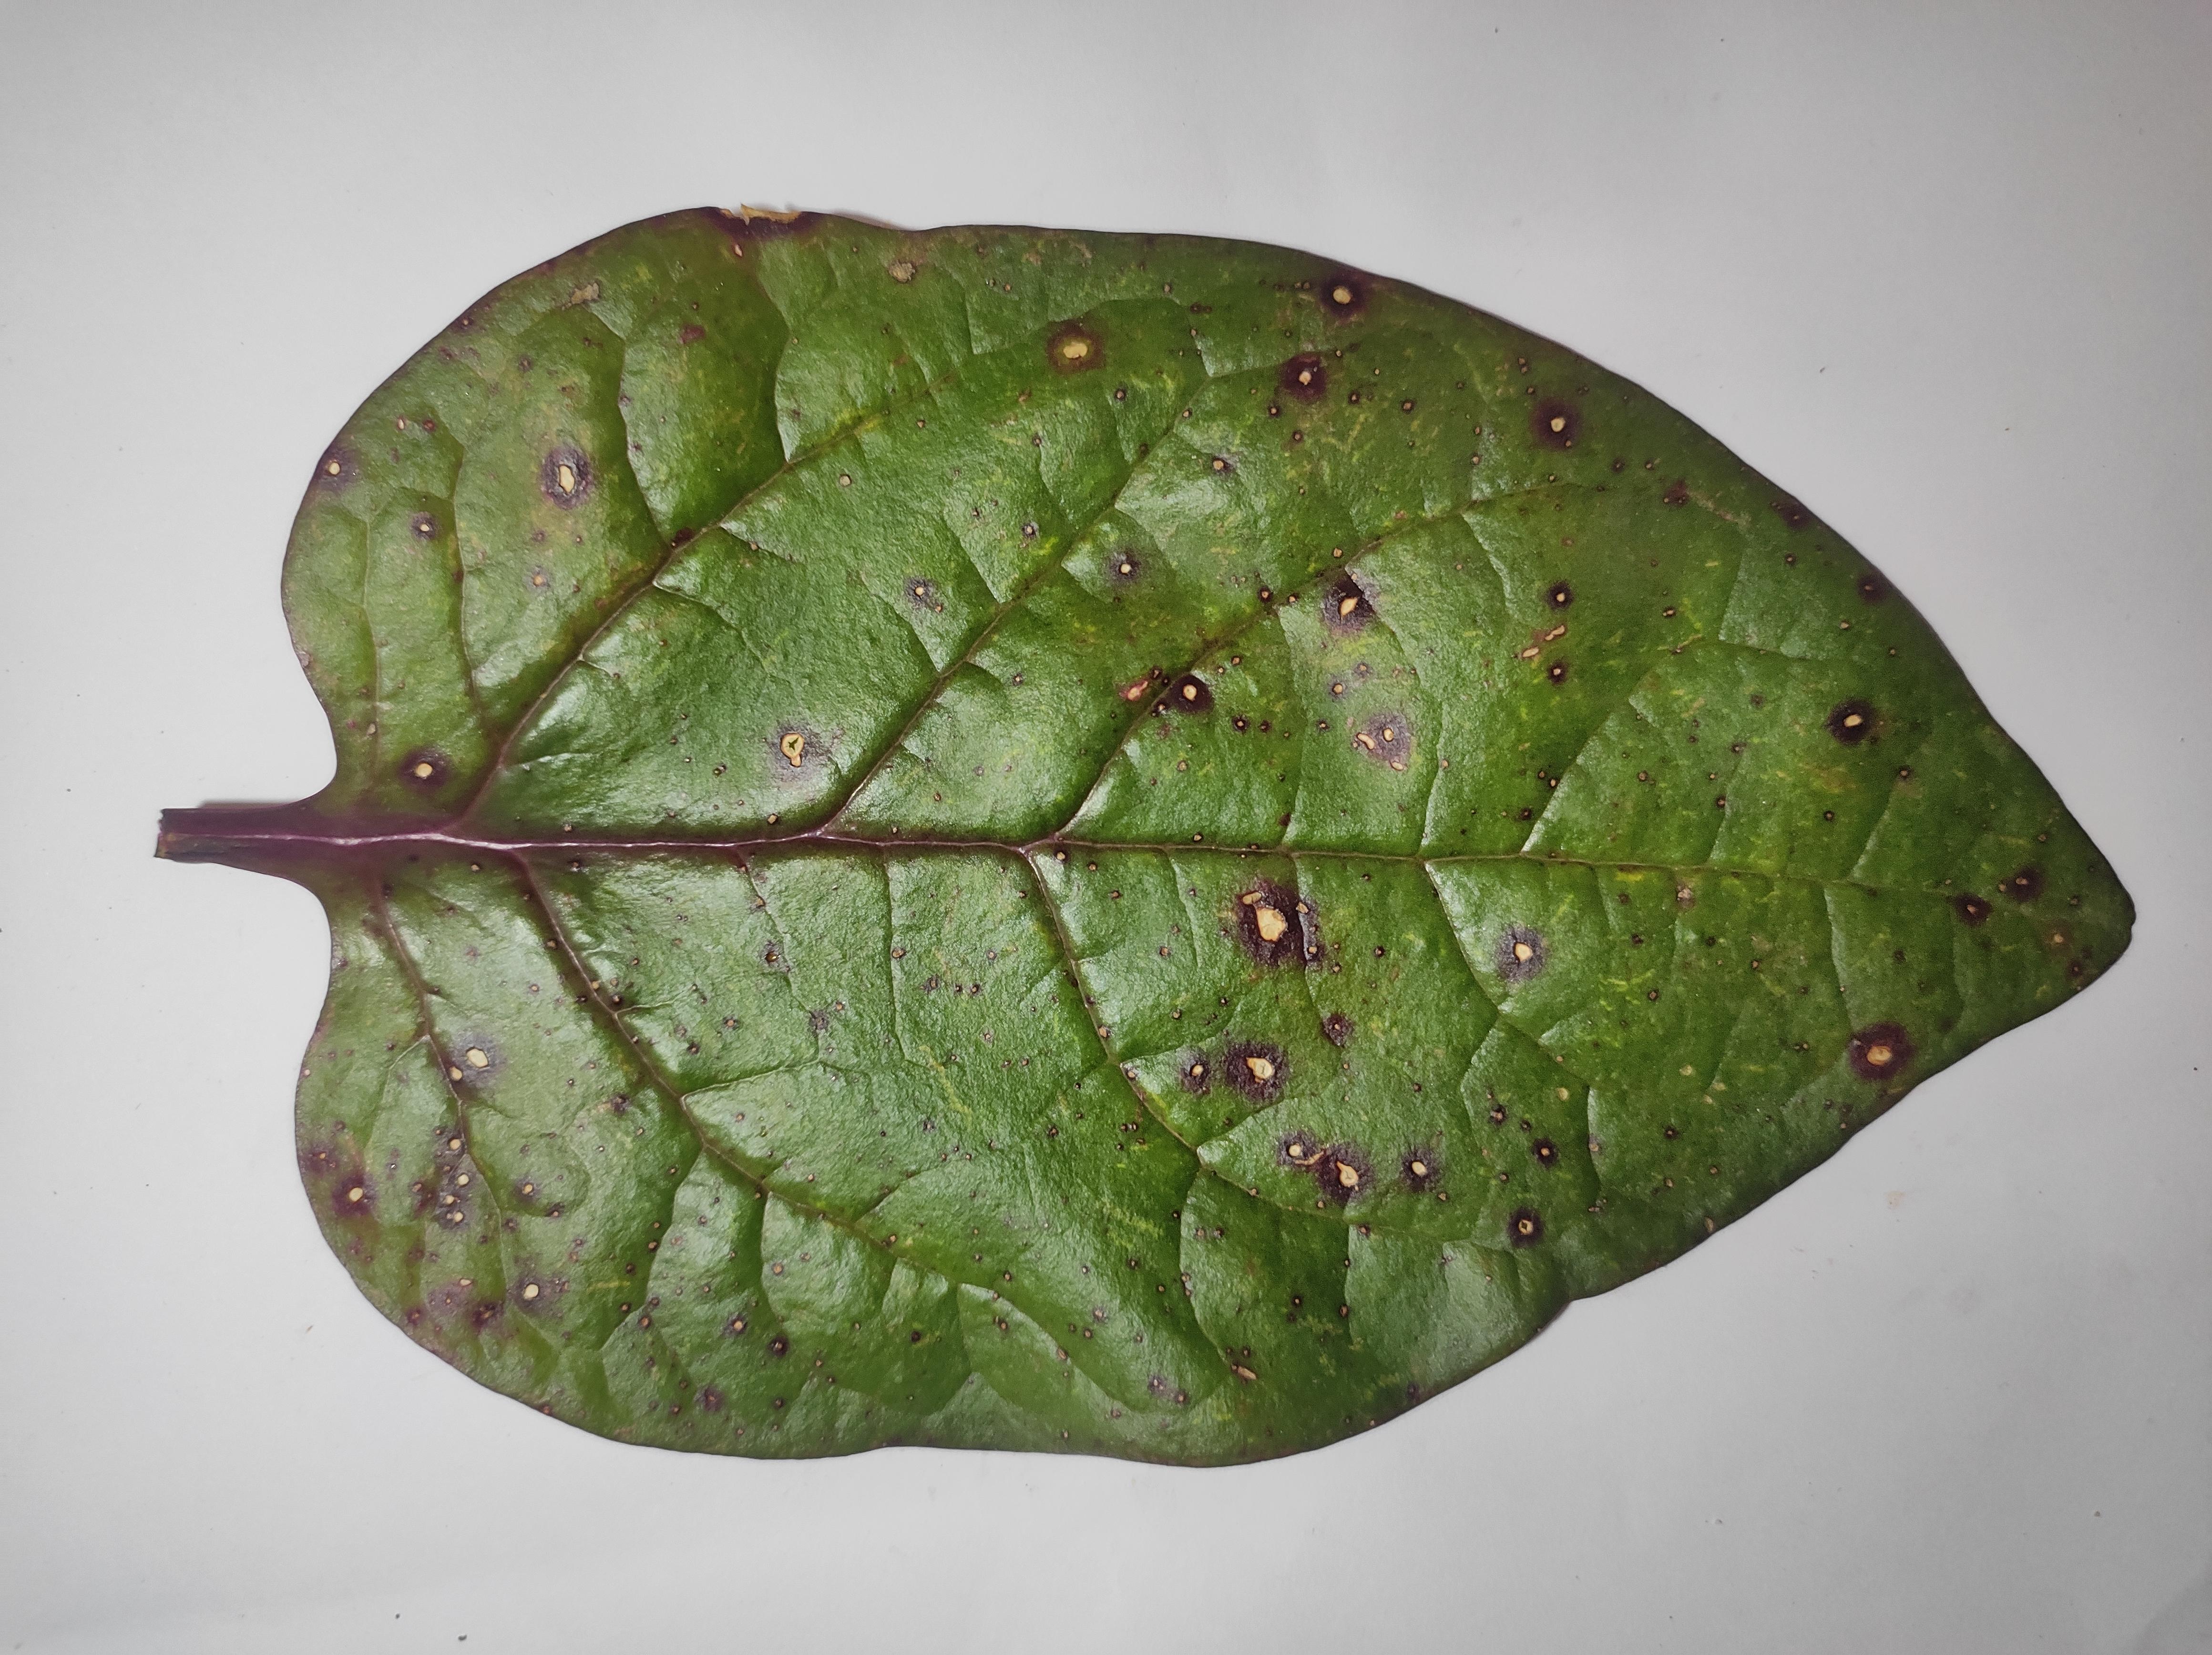
Label: anthracnose_leaf_spot